Creamed eggs on toast
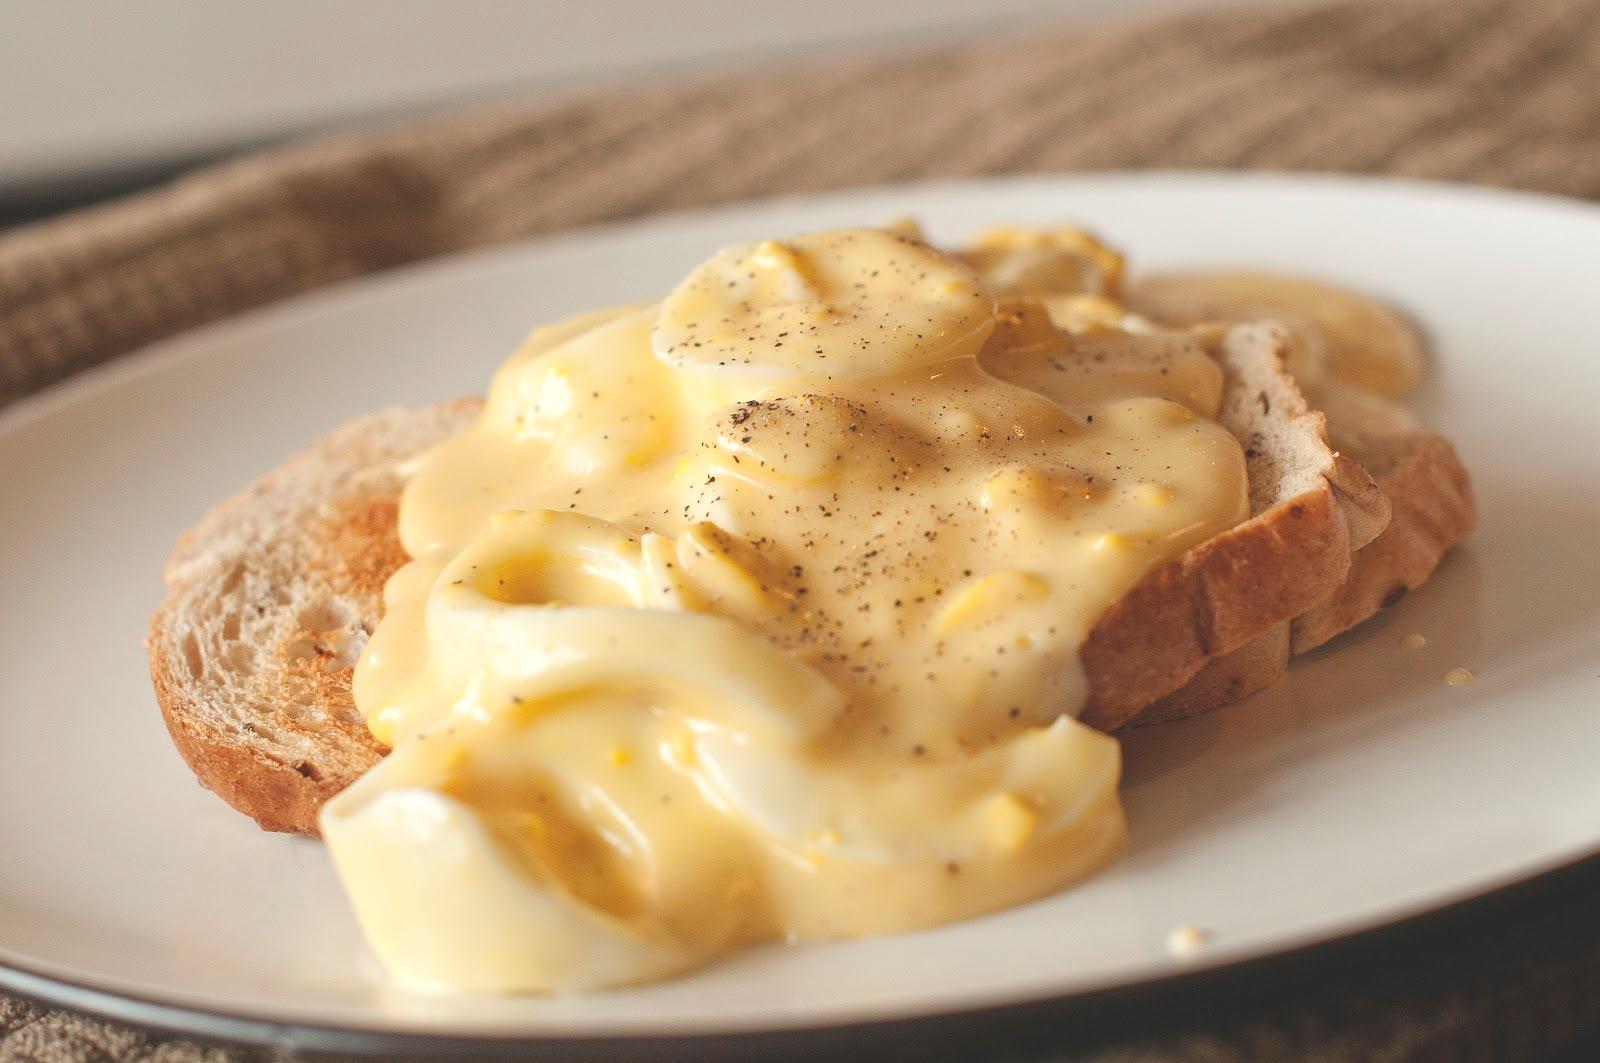
Also known as:
es - Spanish: Huevos con crema en tostada
fr - French: Toast aux œufs brouillés
jv - Javanese: Krim endhog ing roti bakar
zh - Chinese: 奶油煮蛋配吐司
Category: bread (toast)
Cuisine: American
Associated cuisines: American
Area: American South, American Midwest
Countries: United States
Region: Northern America, , , ,
The dish consists of toast or biscuits covered in a gravy made from béchamel sauce and chopped hard-boiled eggs. The gravy is often flavored with various seasonings, such as black pepper, garlic powder, celery salt, Worcestershire sauce, sherry, chopped parsley and/or chopped chives.